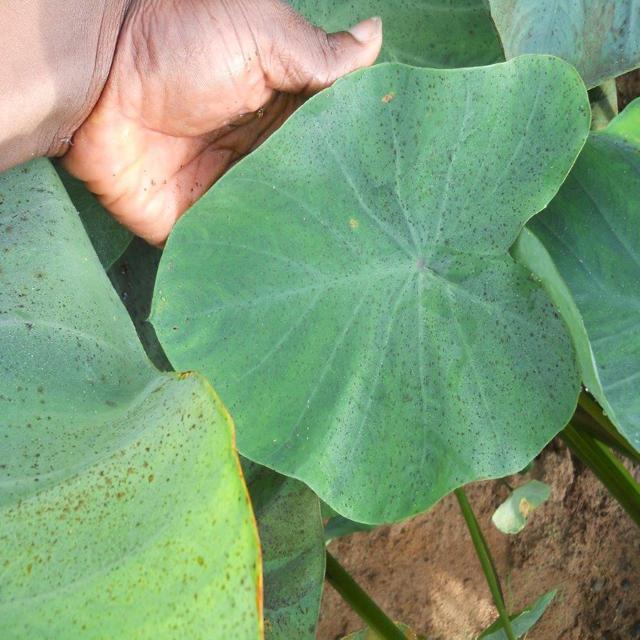
Label: Healthy